Happy Bhag Jayegi

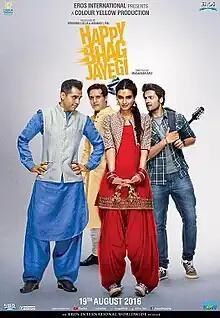
Theatrical release poster

Happy Bhag Jayegi is a 2016 Indian Hindi-language romantic comedy film, written and directed by Mudassar Aziz, and produced by Aanand L. Rai and Krishika Lulla. It stars Diana Penty as the eponymous character; a free-spirited bride-to-be from Amritsar who runs away from her wedding ceremony and inadvertently arrives in Lahore, Pakistan. The production features an ensemble cast consisting of Penty, Abhay Deol, Jimmy Sheirgill, Ali Fazal, and Momal Sheikh.